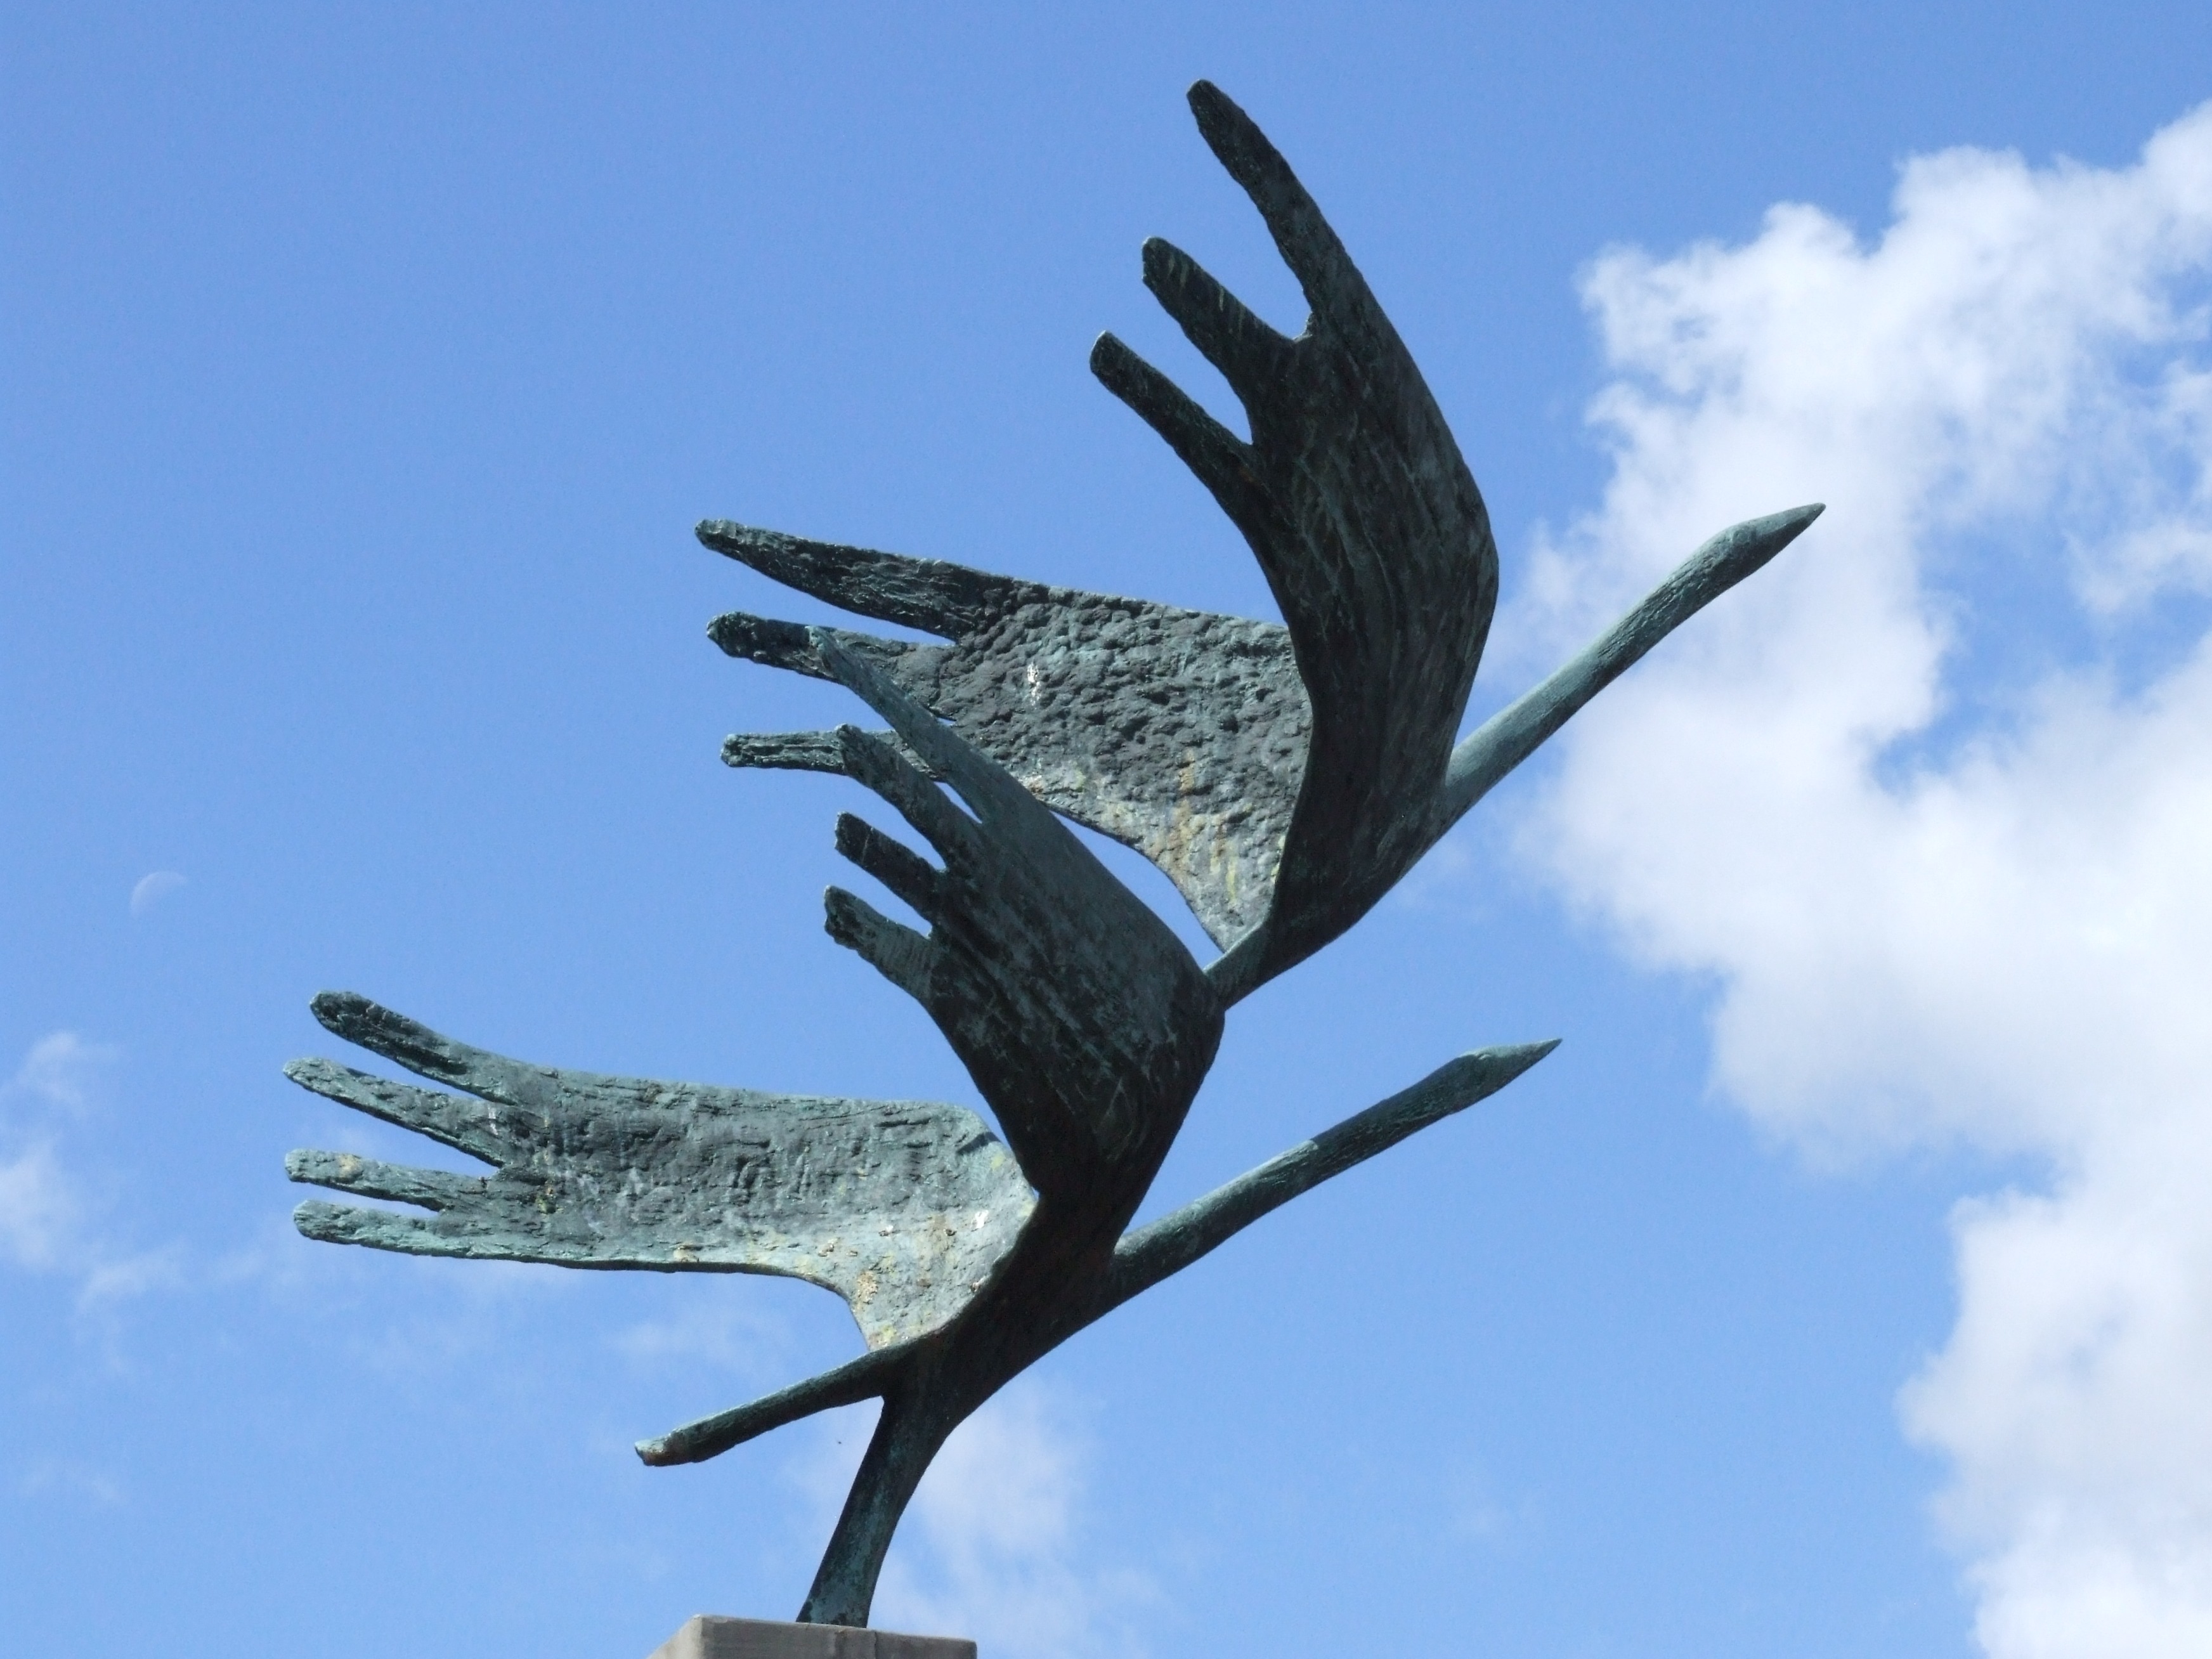
bird, wing, sky, wind, statue, eagle, fauna, bird of prey, sculpture, figure, vertebrate, bronze, cranes, accipitriformes